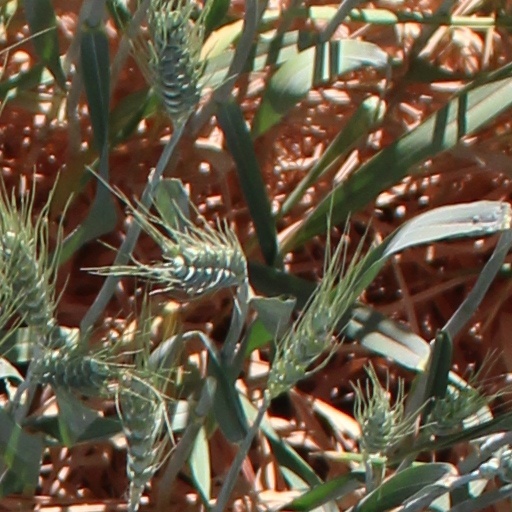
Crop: wheat